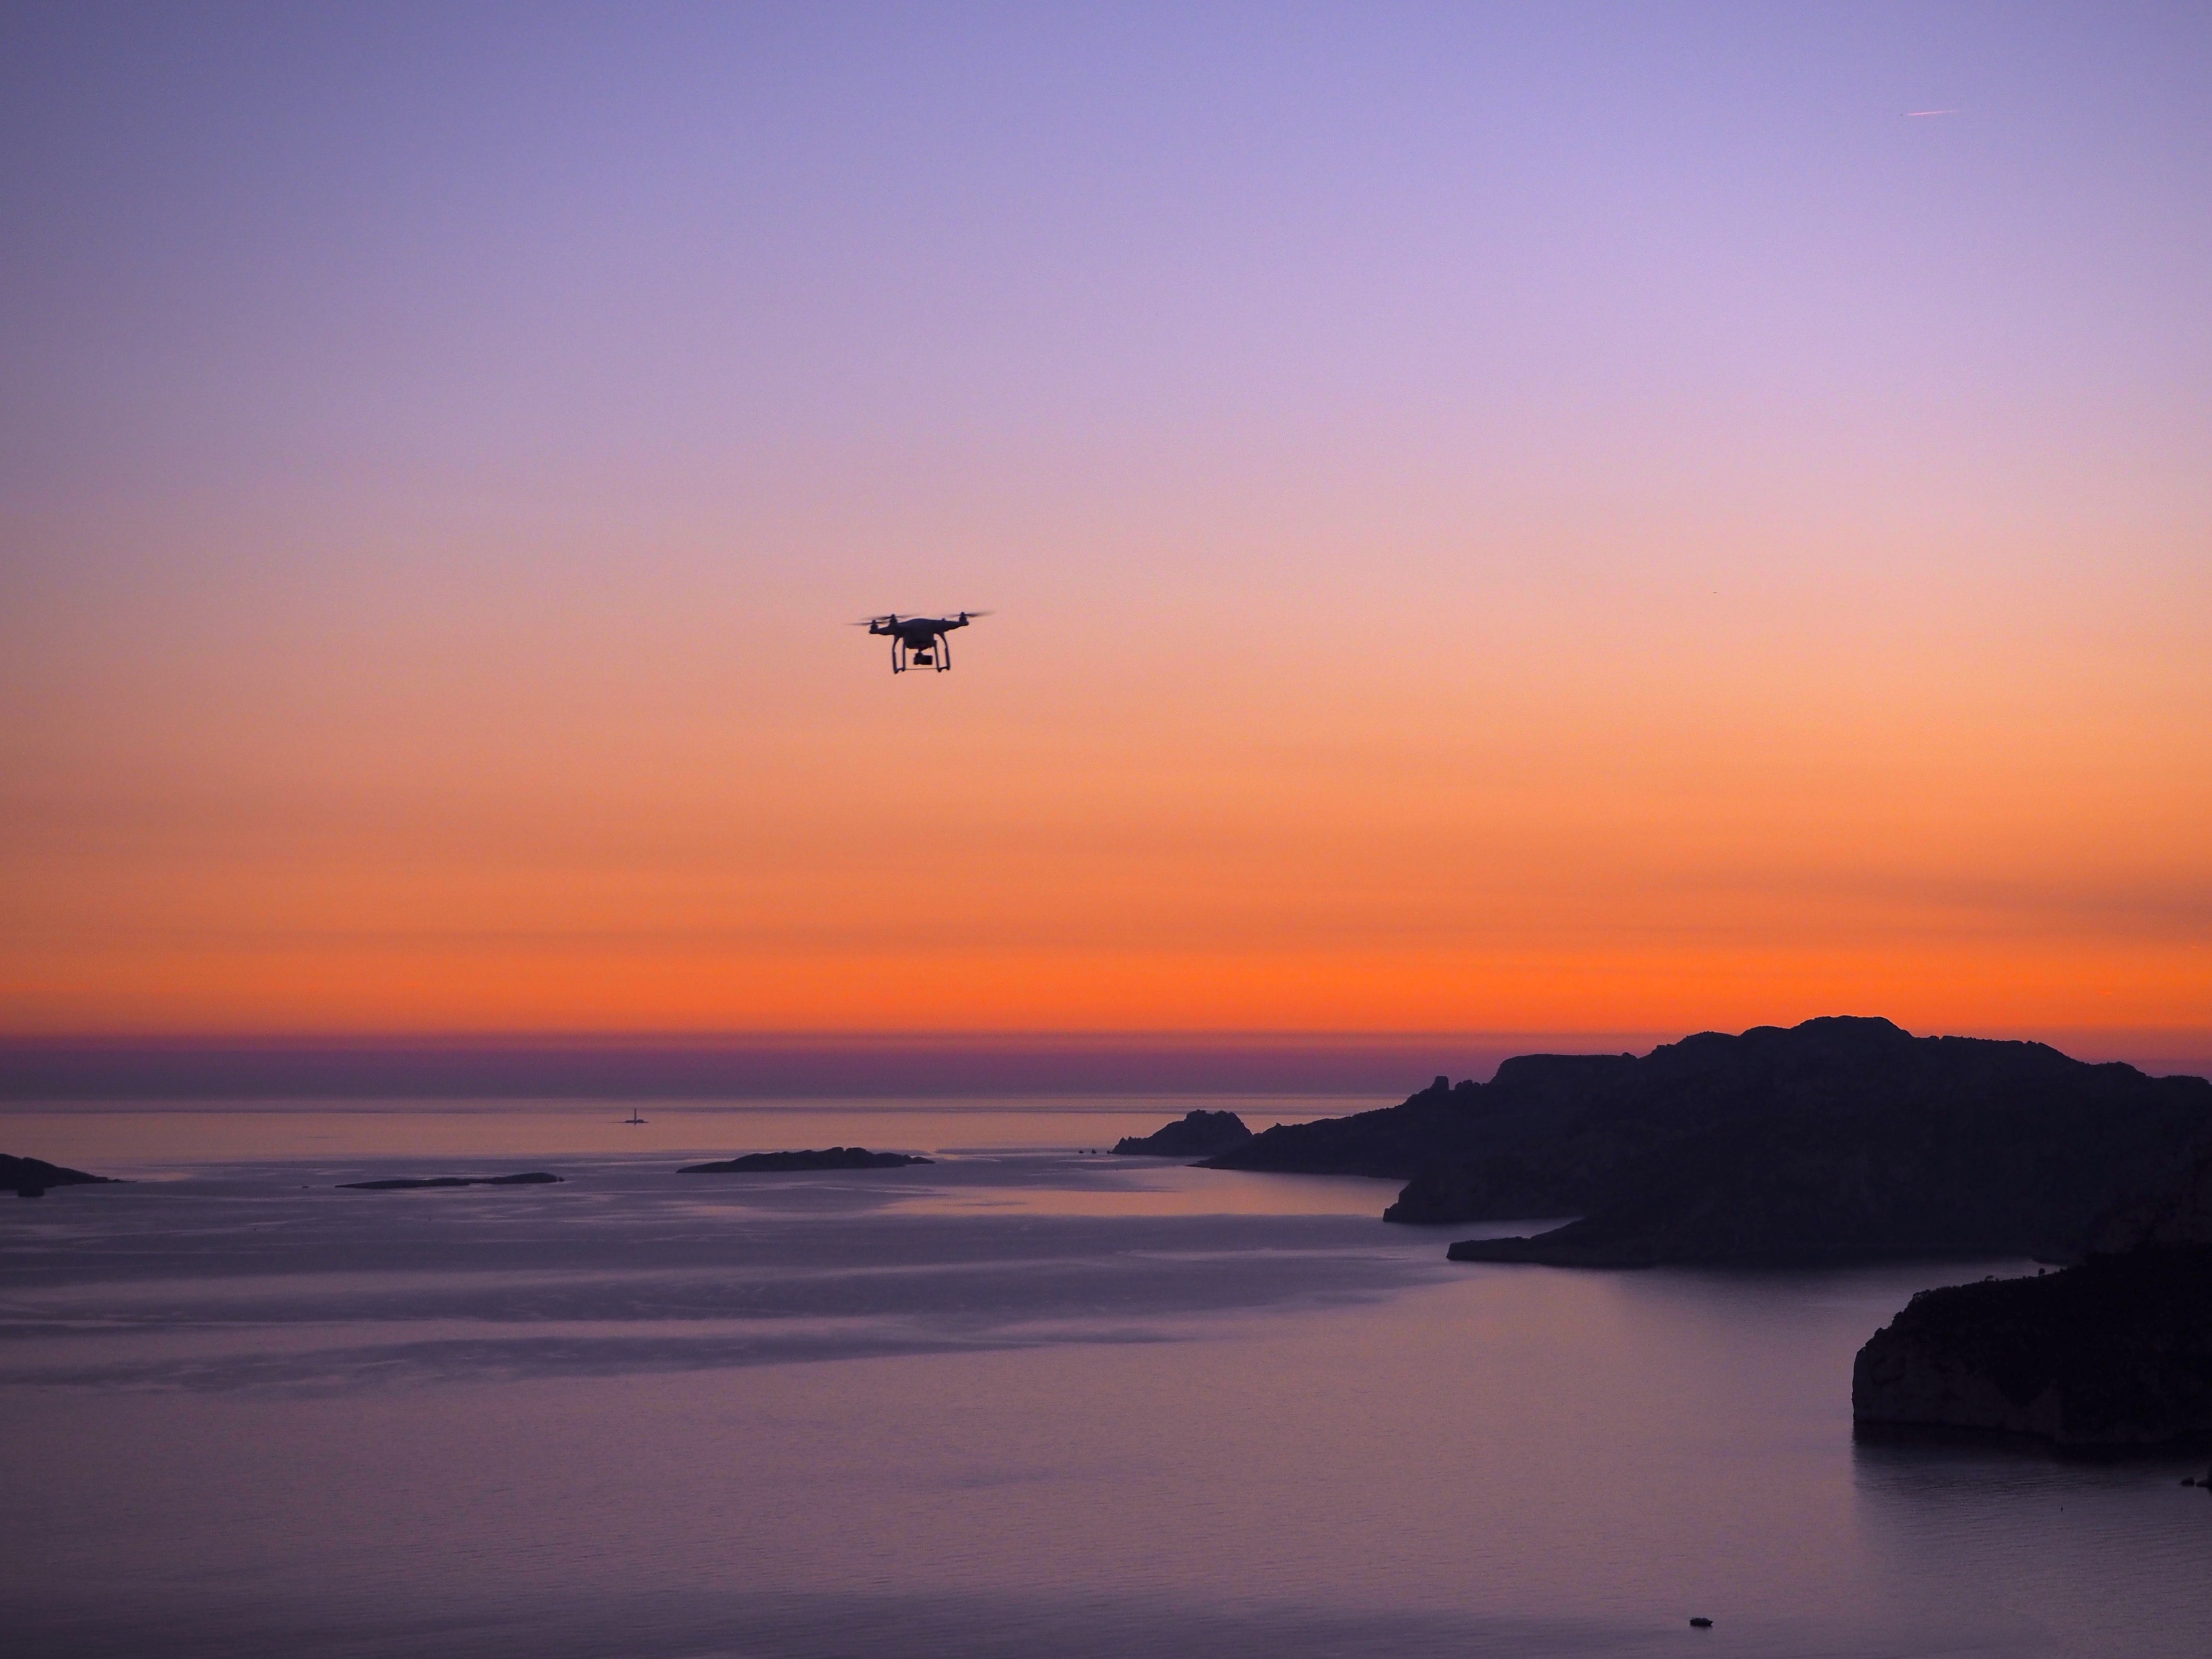
beach, sea, coast, ocean, horizon, sun, sunrise, sunset, morning, shore, wave, dawn, dusk, evening, reflection, bay, drone, afterglow, atmospheric phenomenon